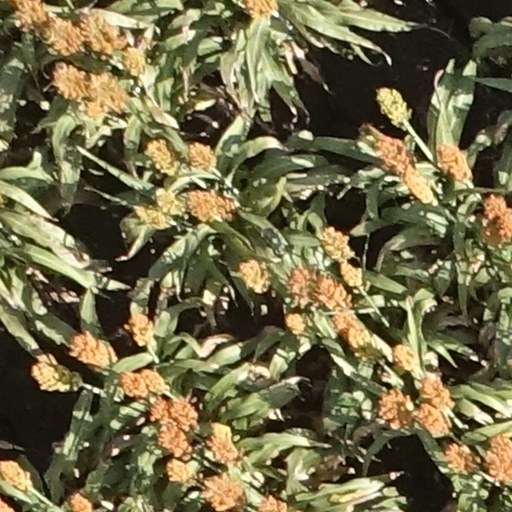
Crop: sorghum